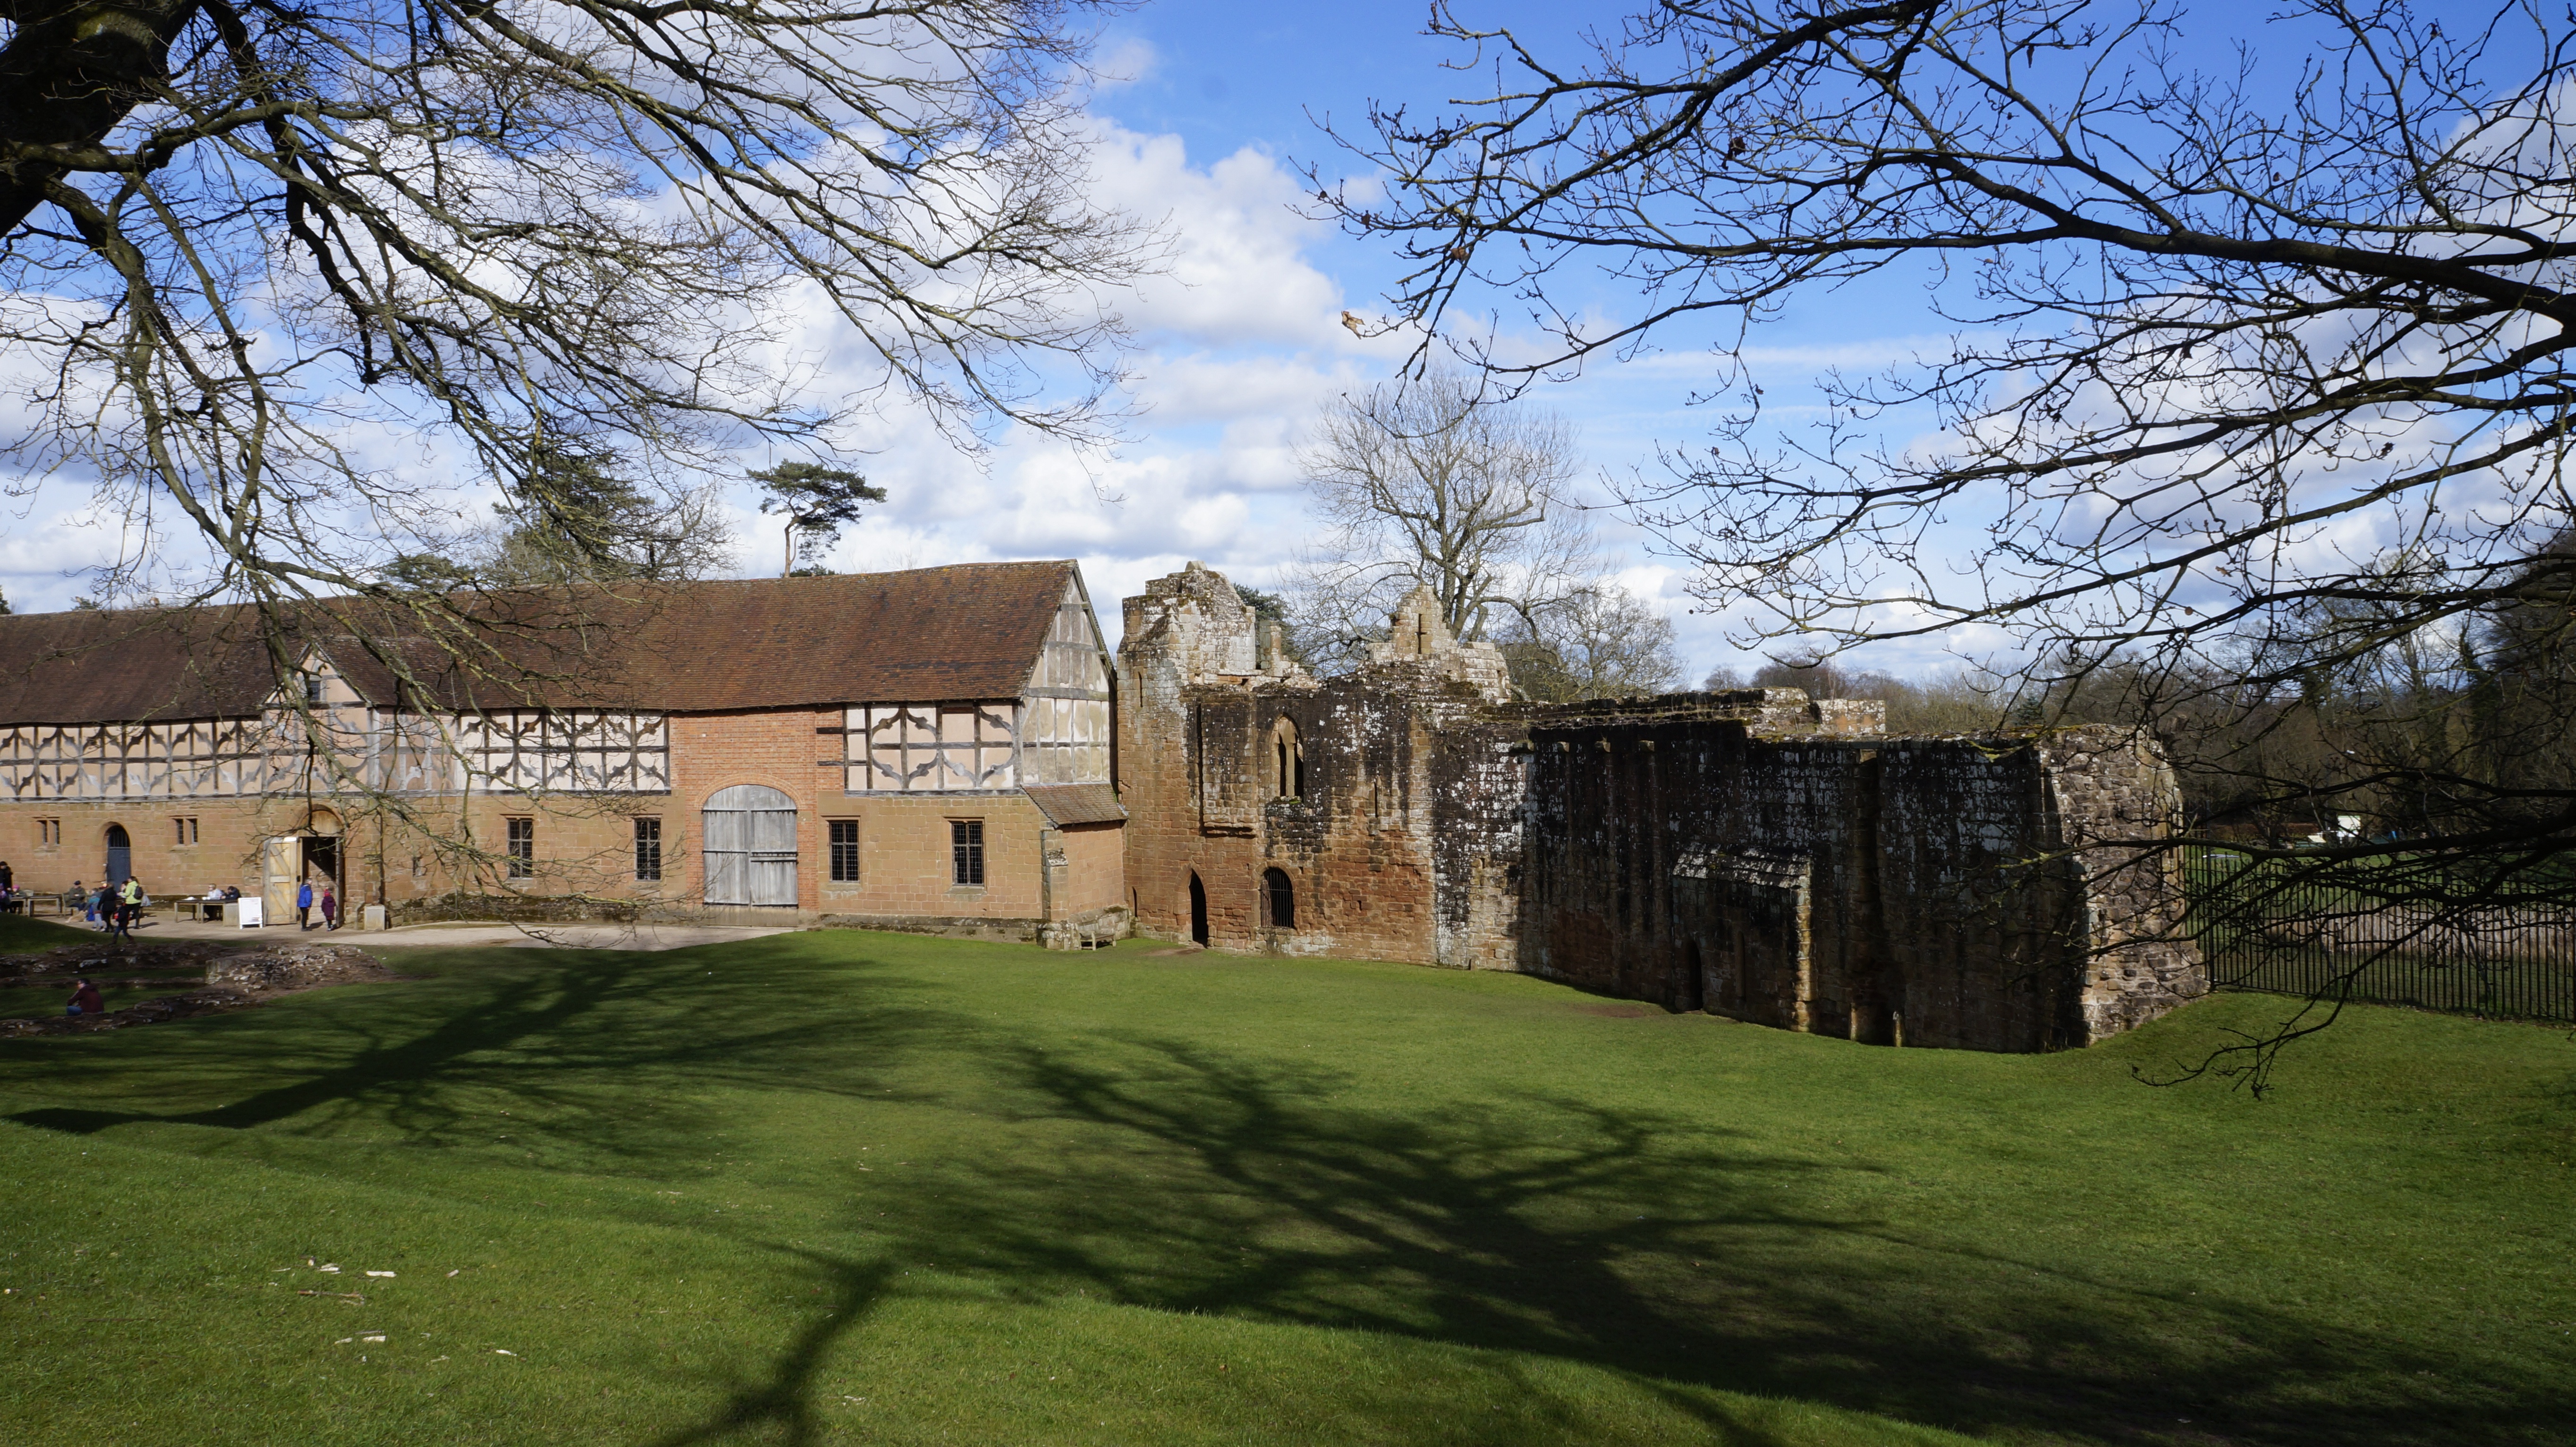
building, tree, house, estate, chateau, stately home, ruins, rural area, monastery, abbey